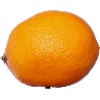
Label: Lemon Meyer 1